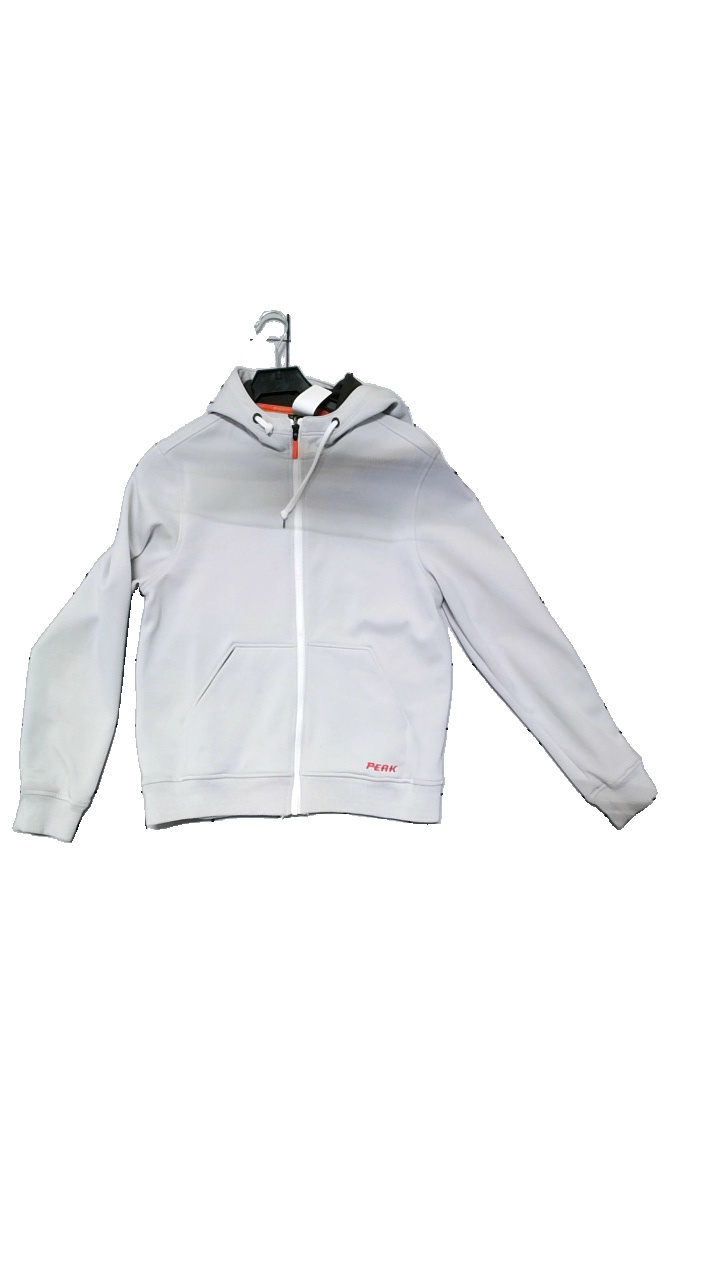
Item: Hoodie (Ladies)
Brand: Peak Performance
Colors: White, Orange
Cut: Regular
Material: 91% polyester, 9% elastane
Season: All
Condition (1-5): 4
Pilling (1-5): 3
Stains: Minor
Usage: Reuse
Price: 150-250